Behind That Locked Door

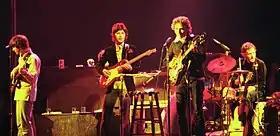
Bob Dylan and the Band on stage in 1974, the year Harrison faced criticism for his own change of musical direction

Harrison musical biographer Simon Leng observes that, in the "counseling" Harrison gives Dylan in "Behind That Locked Door", he anticipates his own "slough of despond" during 1973–75. This self-styled "naughty period" of Harrison's coincided with the failure of his marriage to Boyd and a fall from grace with music critics following his 1974 "Dark Horse Tour" – a tour on which, similar to Dylan in 1969, Harrison defied public expectation and attempted to break from his Beatle past. In the final verse to "Behind That Locked Door", he asks for Dylan's support in such a scenario: